Gertrude More

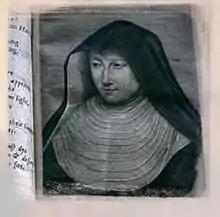
Dame Gertrude More.

Dame Gertrude More O.S.B (born as Helen More; 25 March 1606–17 August 1633) was a nun of the English Benedictine Congregation, a writer and one of the founding group of Stanbrook Abbey.